Verano de Escándalo (2006)

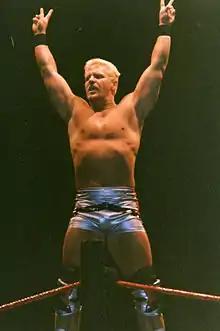
Jeff Jarrett, flown to Mexico for the show

The 2006 " Verano de Escándalo" (Spanish for "Summer of Scandal") was the tenth annual " Verano de Escándalo" professional wrestling show promoted by AAA. The show took place on September 17, 2006, in Naucalpan like the previous year's event. The main event featured a six-man "Lucha Libre rules" tag team match between the AAA Loyalist team of Gronda, Octagón, and La Parka and the Total Nonstop Action Wrestling (TNA) representatives Jeff Jarrett, Abyss, and Konnan.